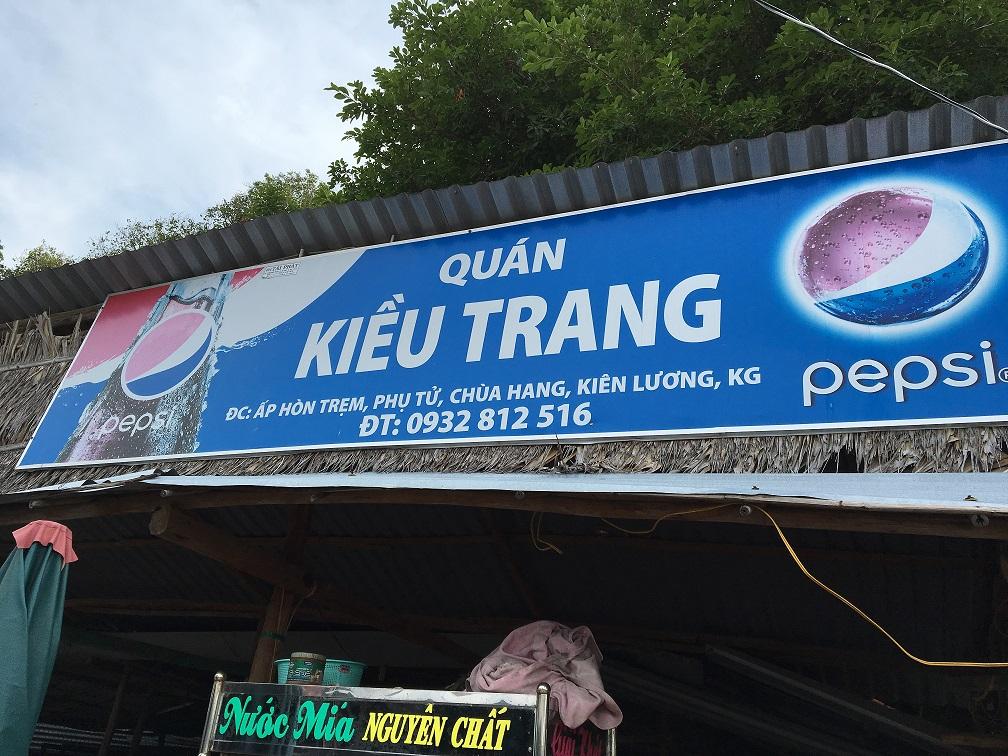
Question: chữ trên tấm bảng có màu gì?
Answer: màu trắng